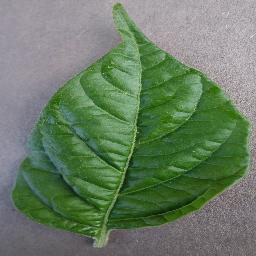
Label: Pepper,_bell___healthy